Federico Mori

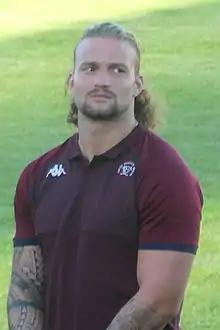
Mori in 2022

Federico Mori (born Cecina, 13 October 2000) is an Italian professional rugby union player. His usual position is Centre and he currently plays for Bayonne in the Top 14.